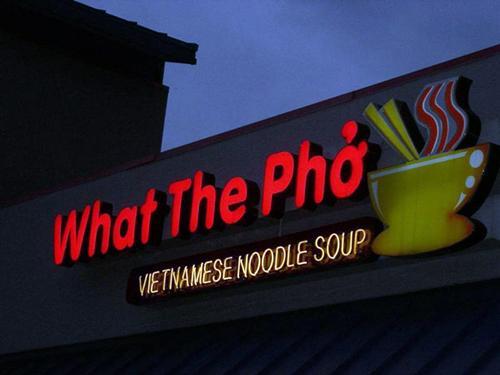
có hai dòng chữ với màu khác nhau xuất hiện ở trên bảng hiệu